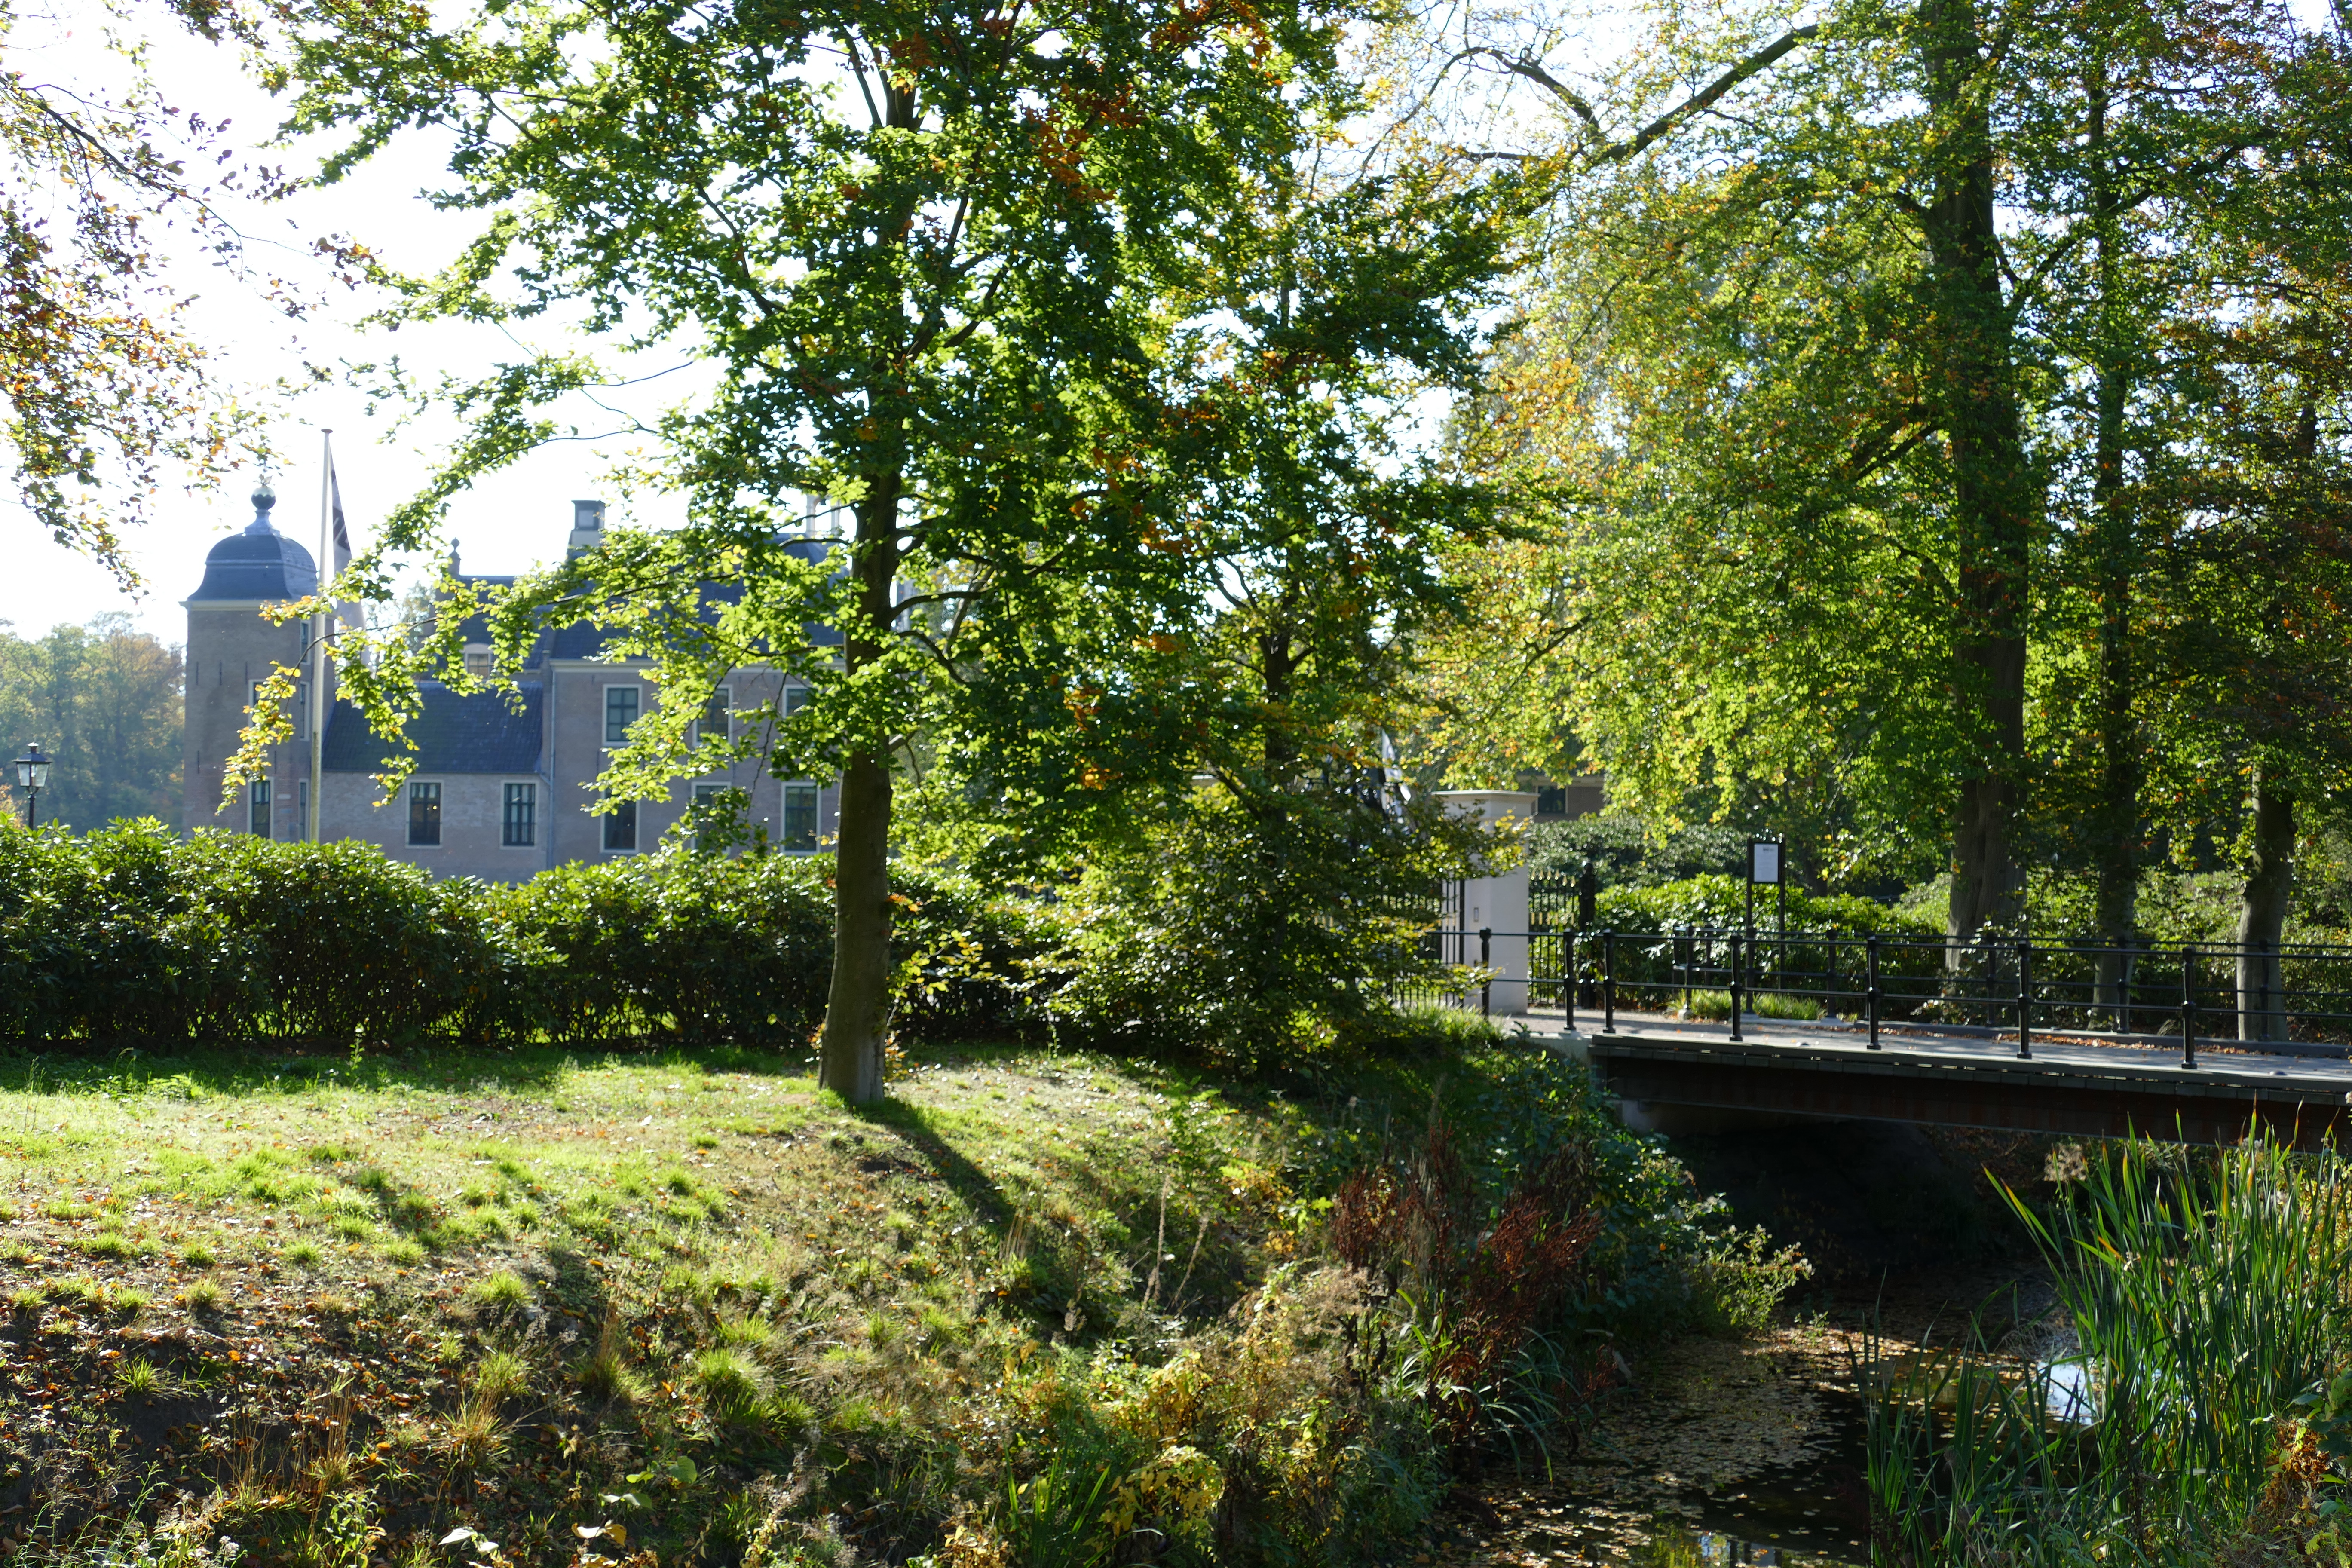
leafs, fall, autumn, ground, forest, water, nature, waterway, leaf, tree, reflection, plant, bank, grass, park, bayou, canal, river, landscape, pond, garden, bridge, wetland, watercourse, woodland, spring, estate